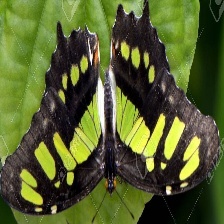
Species: MALACHITE